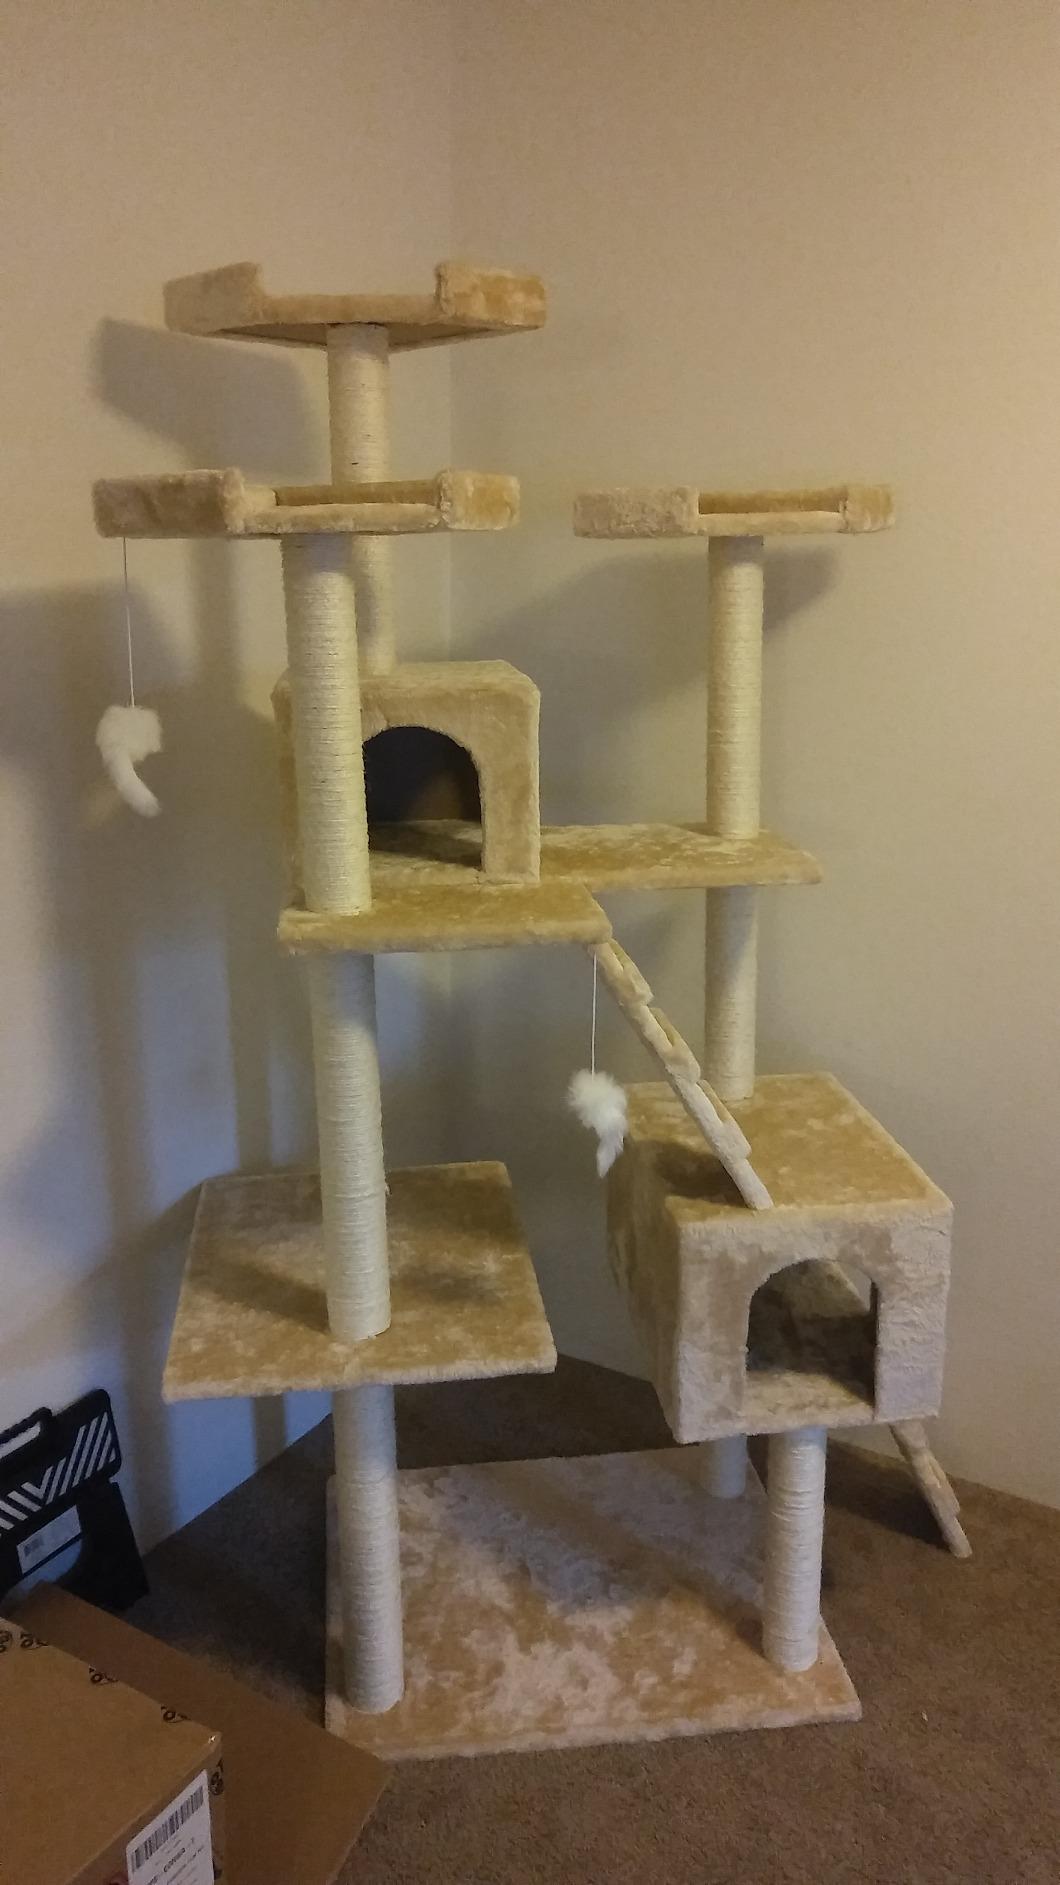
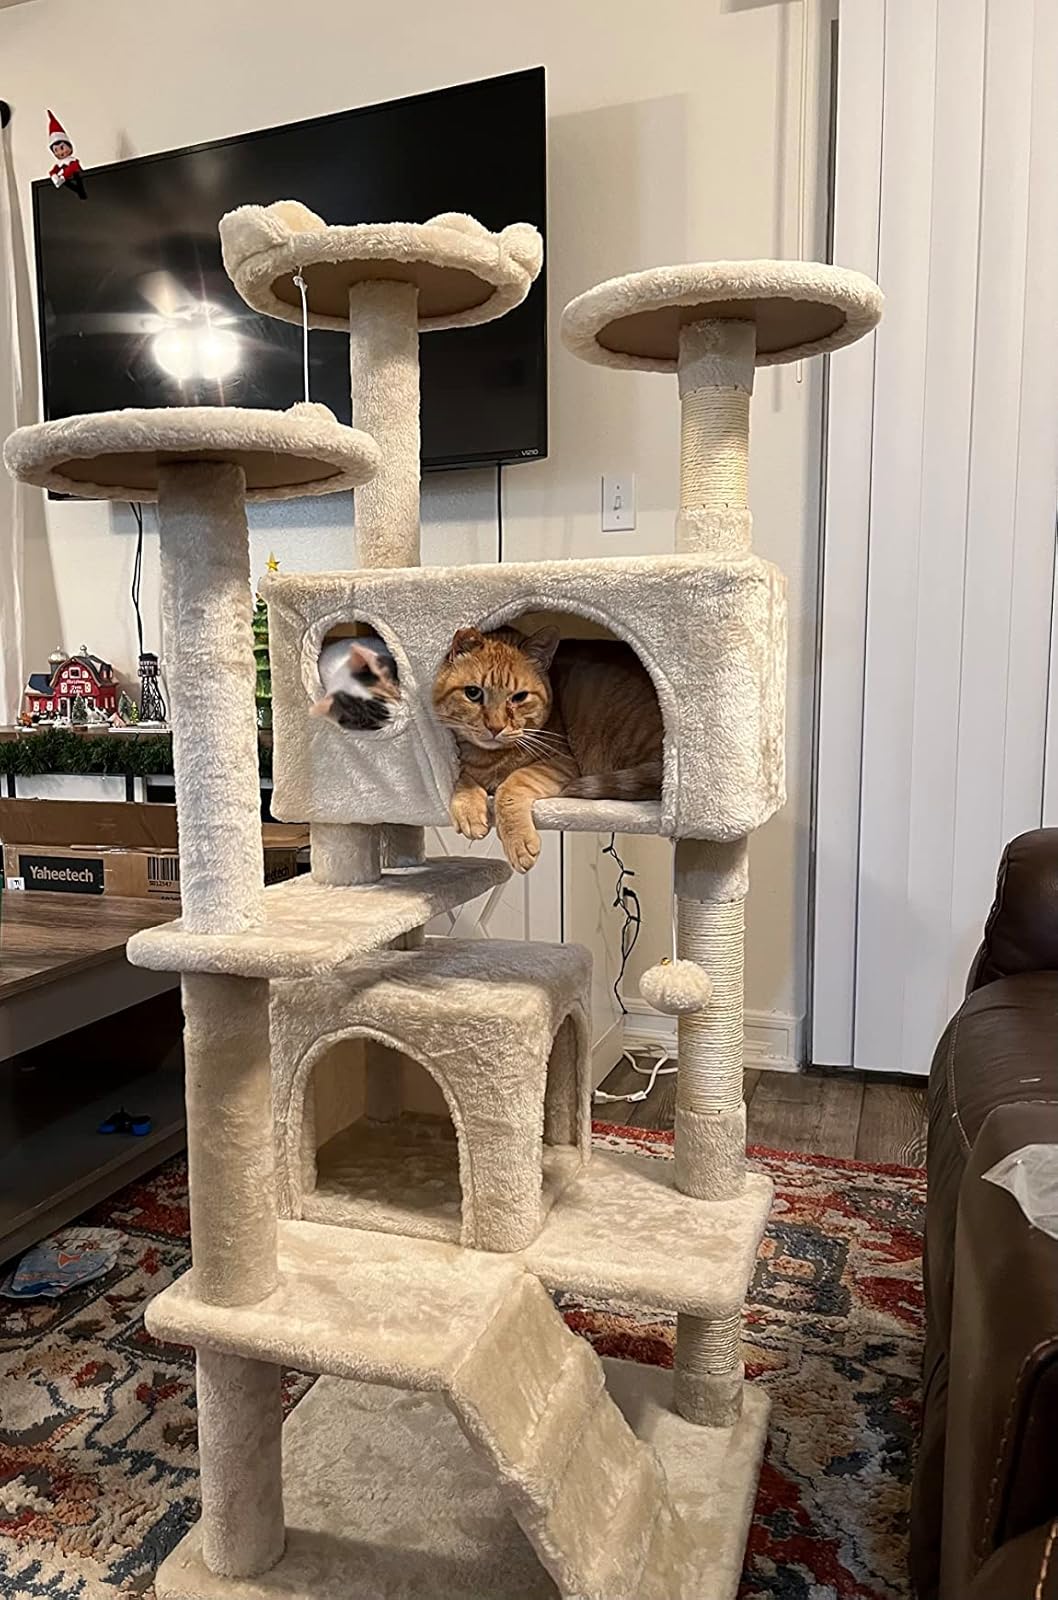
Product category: items_cat tree
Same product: no